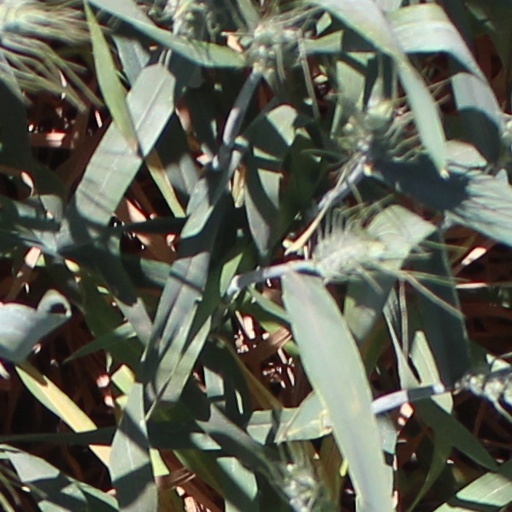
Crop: wheat